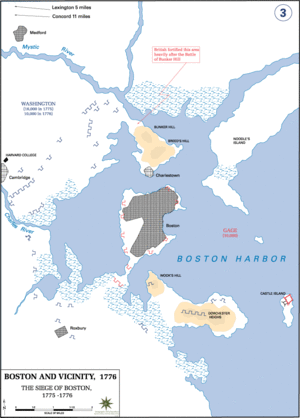
Le siège de Boston fut la première phase de la partie active de la guerre d'indépendance des États-Unis, lors de laquelle des miliciens de la Nouvelle-Angleterre, qui allaient par la suite intégrer l'Armée continentale américaine, encerclèrent la ville de Boston, afin d'interdire tous mouvements aux troupes britanniques qui s'y trouvaient. Après onze mois de siège, les colons américains, obéissant aux ordres de George Washington, forcèrent les Britanniques à se retirer par la mer. En tant que siège, il ne fut que partiellement efficace, mais il joua un rôle important dans la création d'une véritable armée et permit d'asseoir l'unité des colonies. Il permit également d'esquisser les attitudes et le caractère des acteurs des deux camps. Le plus important engagement du siège fut la bataille de Bunker Hill.